Question: What color is the man's shirt?
Tambaya: Wanne launin ne rigar mutum?
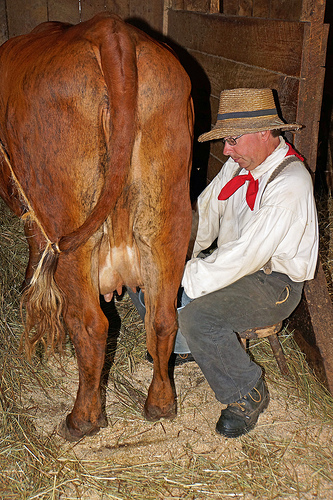
Answer: White.
Amsa: Fari.